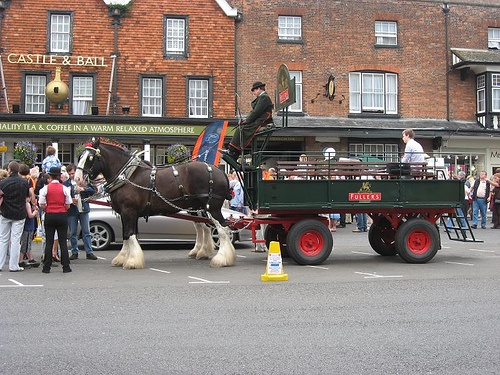
A horse drawn carriage traveling down a crowded street.
A horse is rigged up to a trailer with benches.
A man in charge of a carriage is waiting for his group to aboard.
A horse with a wagon on a road in front of brick buildings.
A man sitting atop of a horse drawn wagon.